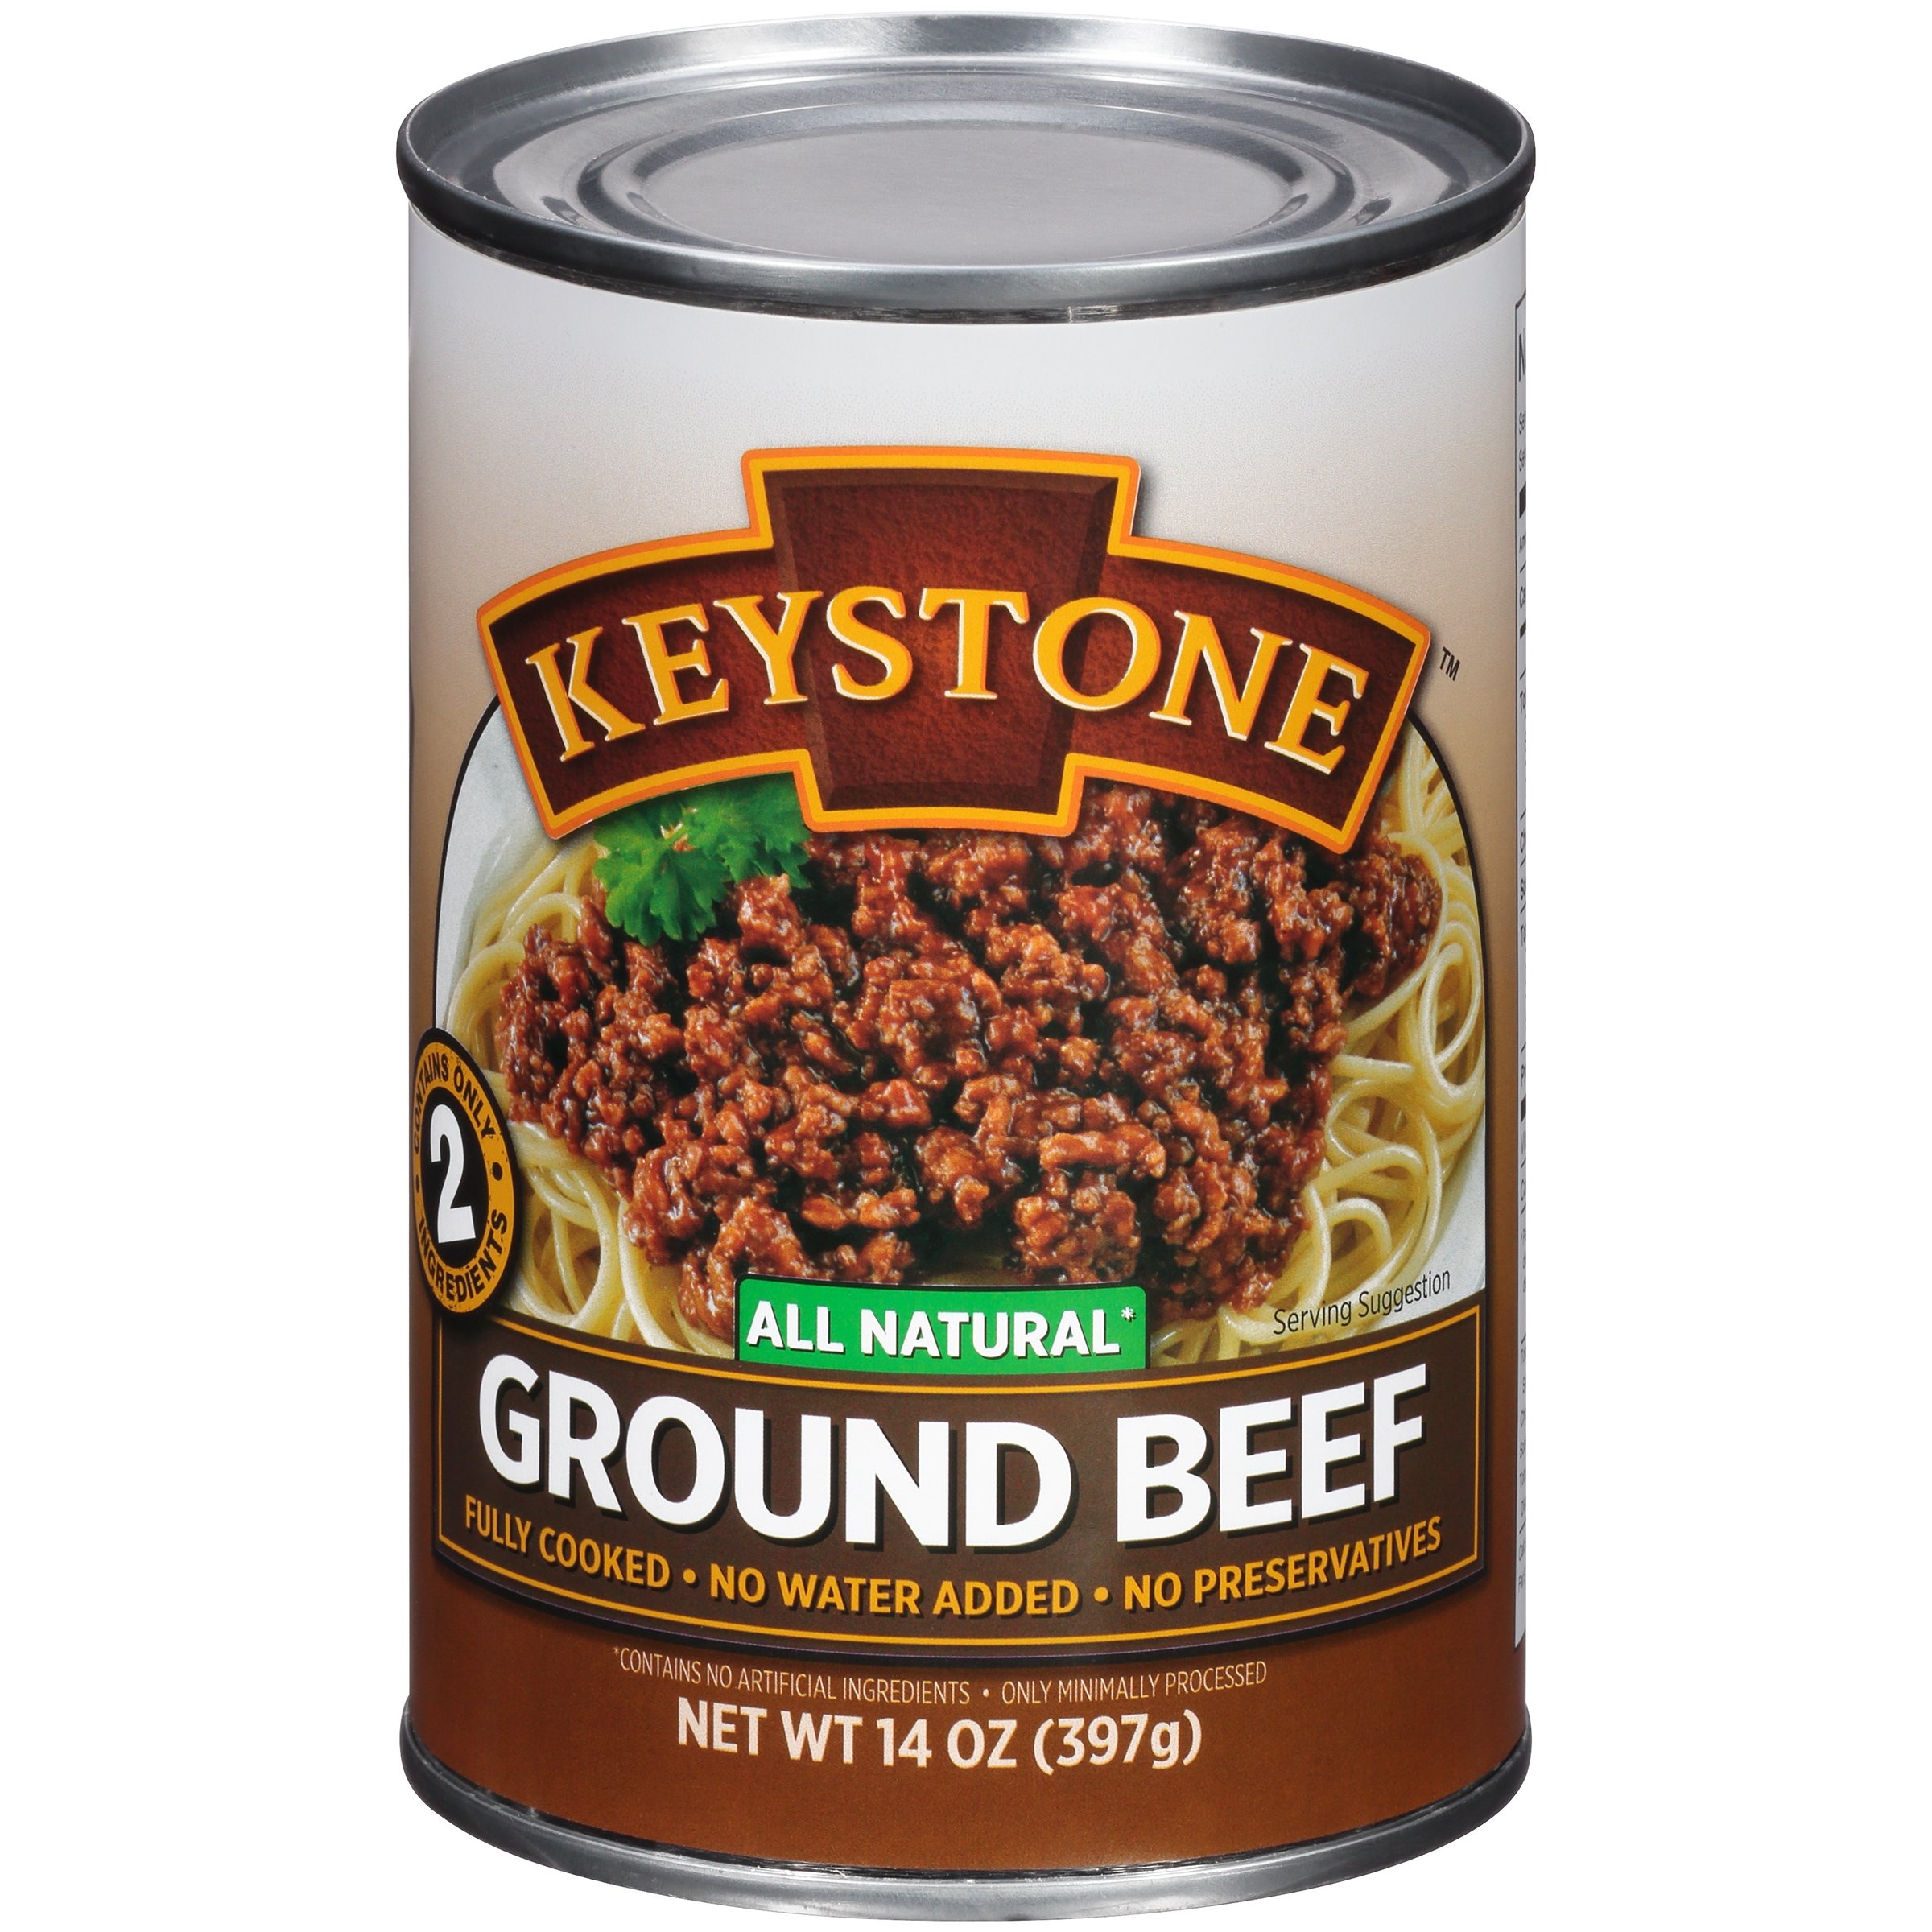
Item Name: Keystone All Natural Heat and Serve Ground Beef 14 Oz Fully Cooked Canned Meat Shelf Stable Emergency Survival Canned Food Ready to Eat No Water No Preservatives Gluten Free Made in USA Pack of 1
Bullet Point 1: KEYSTONE GROUND BEEF:- Keystone Ground Beef is a versatile meat product made by grinding beef that has Keto Friendly, No Carbs, Zero Carbohydrates, Its a natural premium canned ground beef meat that has no gluten Ideal for chefs (home and restaurant), campers, boaters, survivalists, etc.
Bullet Point 2: INGREDIENTS:- Beef & Sea Salt
Bullet Point 3: RECIPES:- Ground Beef is a key ingredient in many classic recipes, such as spaghetti Bolognese, beef tacos, sloppy joes, and more. It's a versatile option for a wide range of dishes. Perfect for Quick Meals: Chili, Spaghetti, Sloppy Joe, Tacos, Dips, Casseroles, Soups, and More!
Bullet Point 4: READY TO EAT:- Our Ground Beef is Fully cooked, Ready to eat; All Natural, No MSG or other preservatives; No artificial ingredients; No water added; Ground Beef style; Gluten Free; Low in Sodium/Fat; Shelf stable; Only minimally processed.
Bullet Point 5: COOKING METHOD:- Ground Beef can be cooked in various ways, including frying, grilling, or baking, depending on the recipe. It is often browned in a pan before being incorporated into a dish
Bullet Point 6: DELICIOUS MEAL:- Elevate your favorite recipes with our convenient freeze-dried ground beef, This versatile, lean protein source is ready to be transformed into delicious tacos, spaghetti sauce, or juicy burgers. Simply rehydrate and cook for quick, appetizing meals.
Bullet Point 7: MADE IN USA:- Product of USA, Inspected & Passed by USDA Made in Lima, Ohio, USA. Our Ground Beef is sourced, prepared, produced, and packaged in the United States.
Bullet Point 8: LONG-LASTING & SHELF-STABLE:- Keystone Ground beef is shelf-stable and made to last for years ( 5 Year Shelf Life from Date of Manufacture) without losing their delicious taste or nutrients. Our ground beef is great for any outdoor adventure and also make an incredible emergency food option.
Value: 14.0
Unit: Fl Oz

Price: 15.98